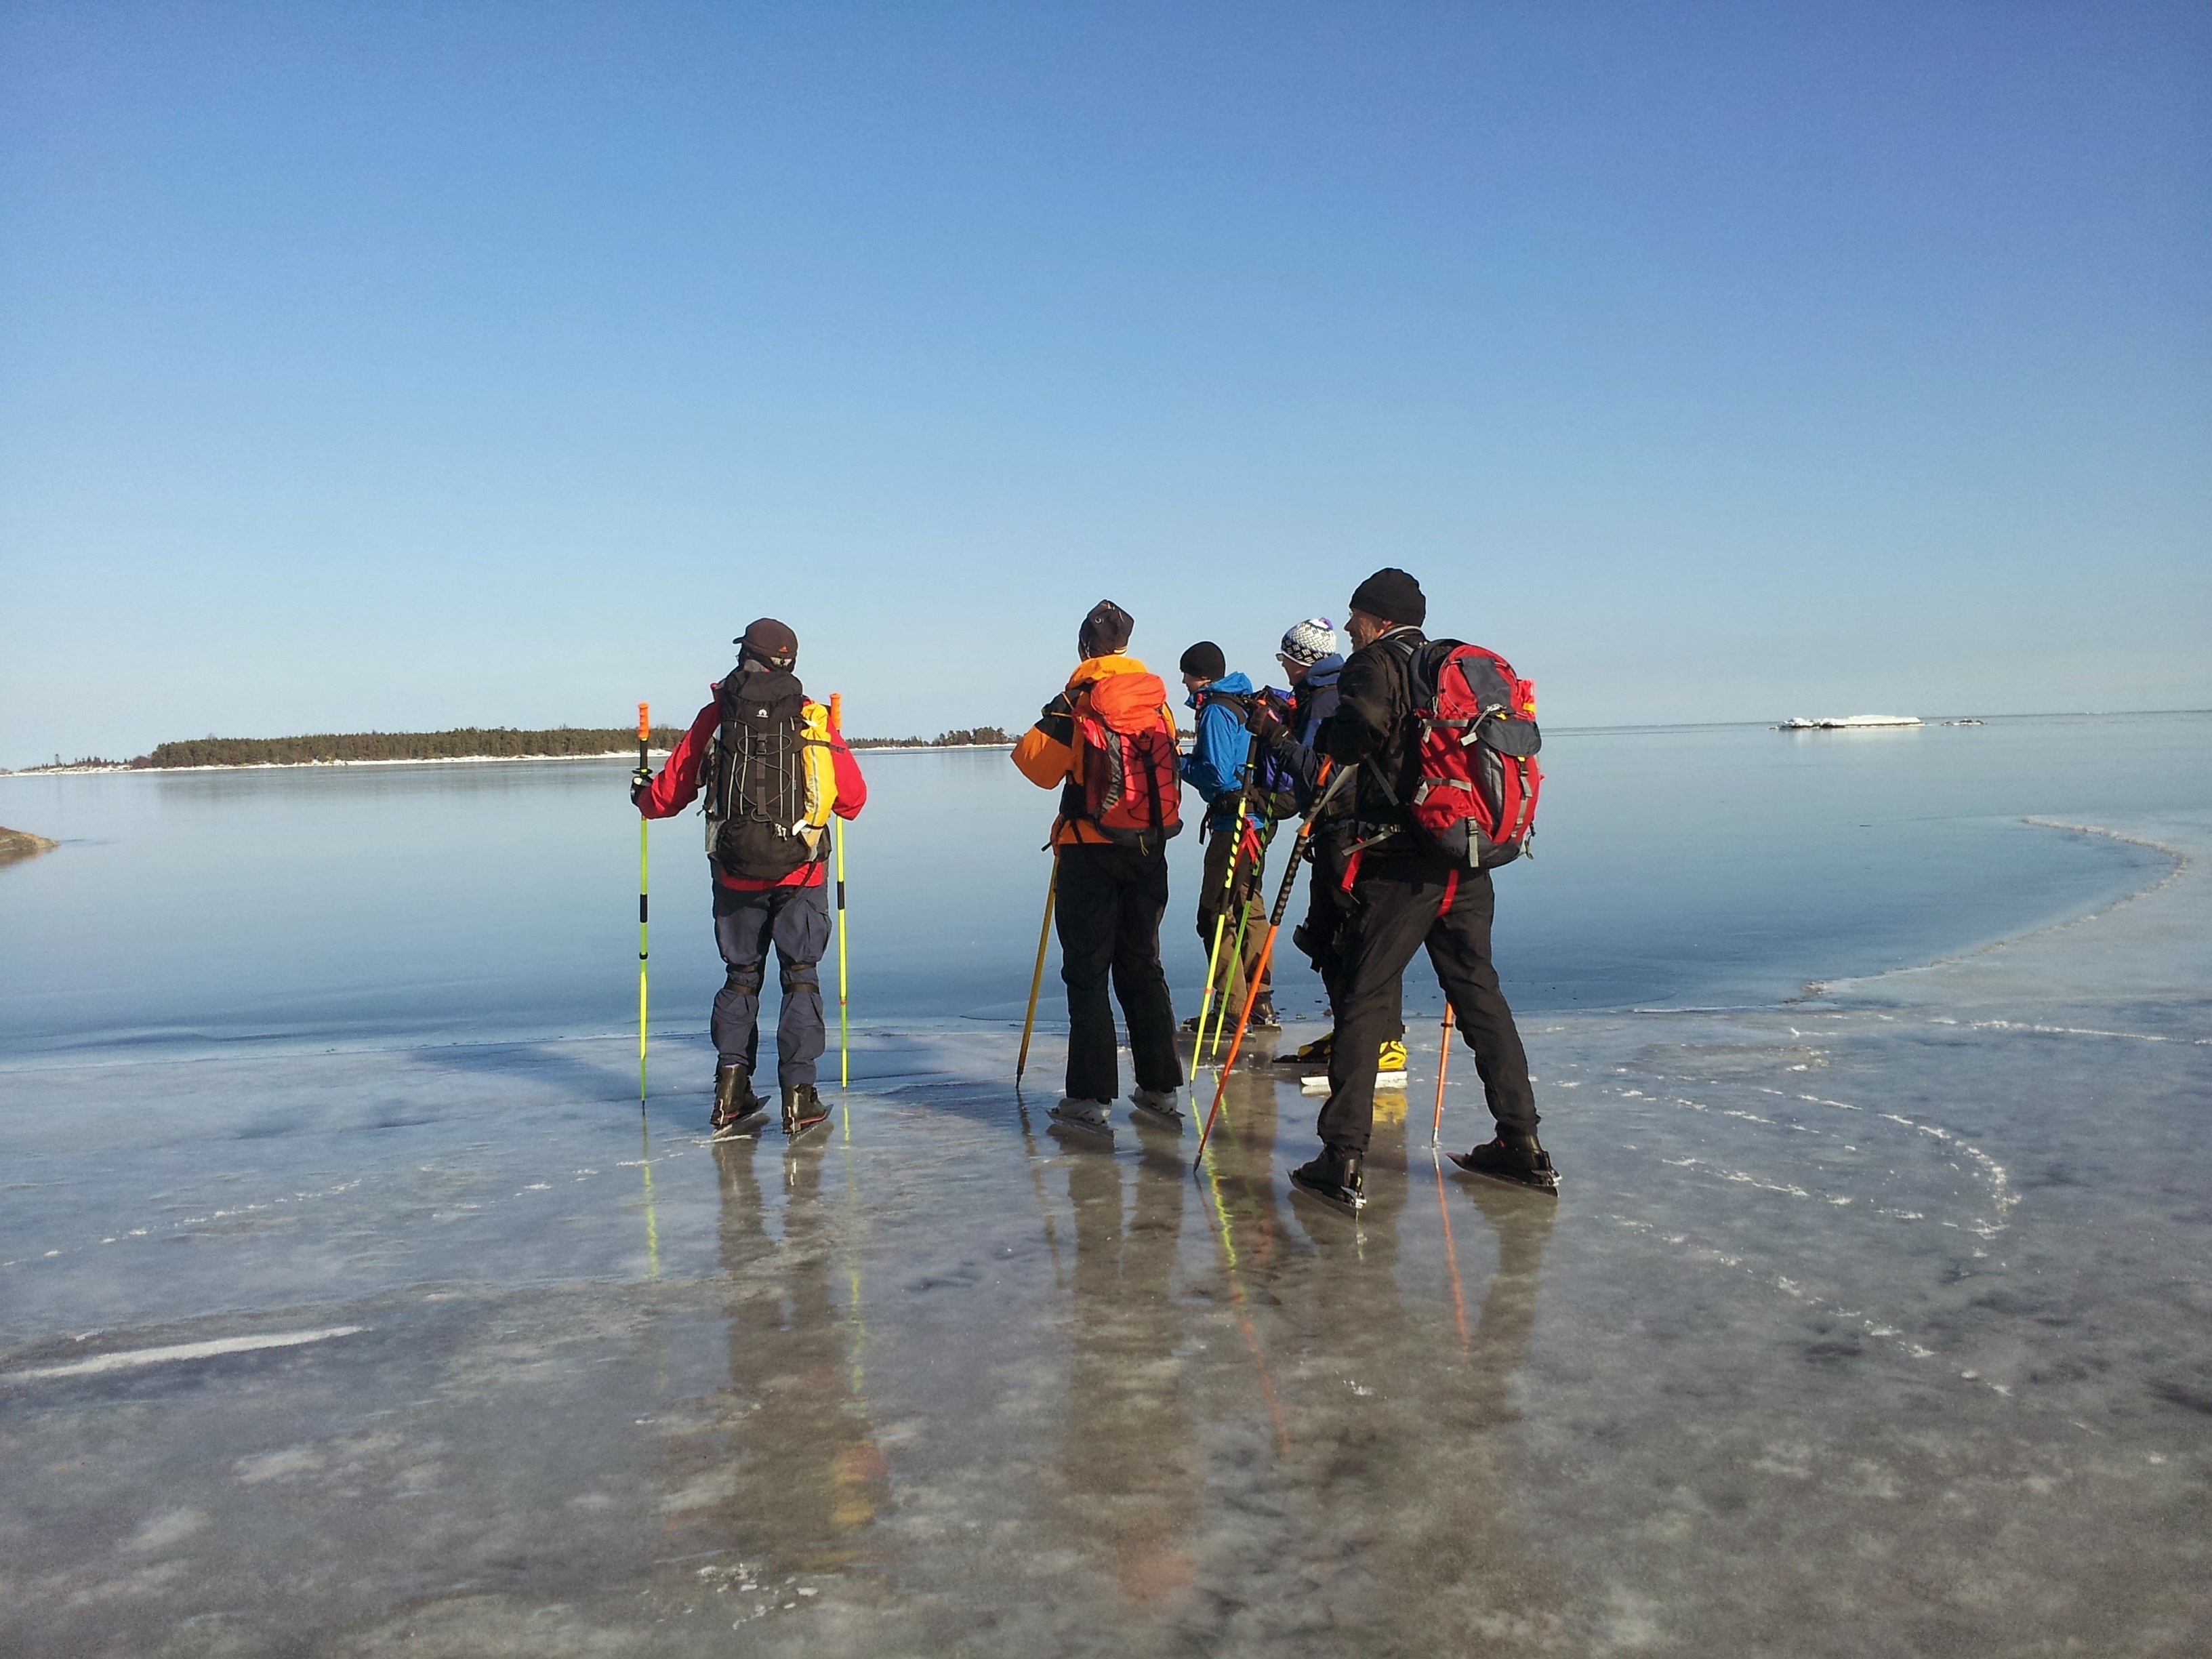
sea, coast, water, nature, walking, mountain, snow, cold, winter, lake, adventure, ice, summit, mountaineering, archipelago, ice skates, tour skating